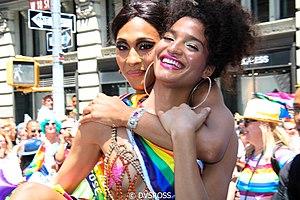
Pose est une série télévisée américaine créée par Ryan Murphy, Brad Falchuk et Steven Canals, diffusée depuis le 3 juin 2018 sur FX et en simultané sur FX Canada.